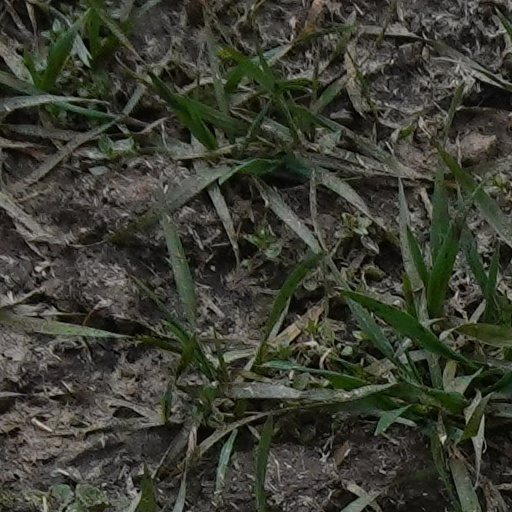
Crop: wheat